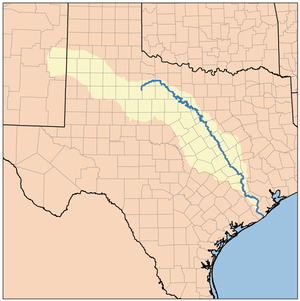
Le fleuve Brazos, appelé autrefois Rio Brazos de Dios, avec 2 060 km de long est le 11ᵉ cours d'eau des États-Unis et le premier de l'État du Texas.